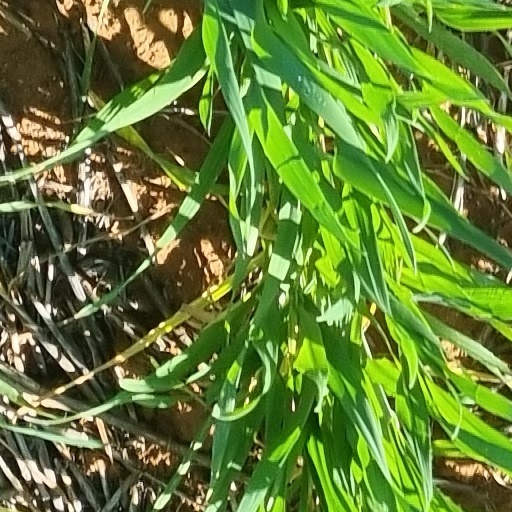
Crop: wheat